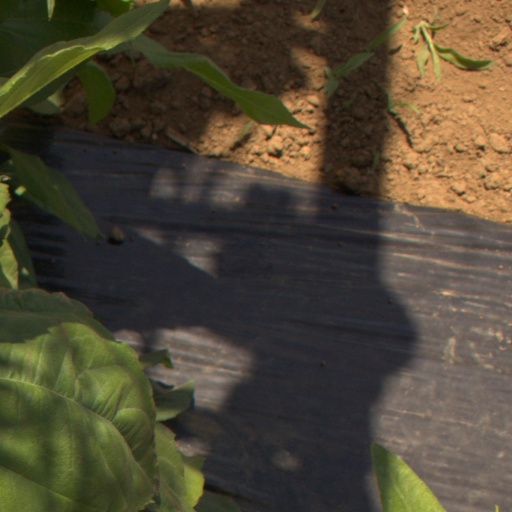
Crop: Jerusalem artichoke